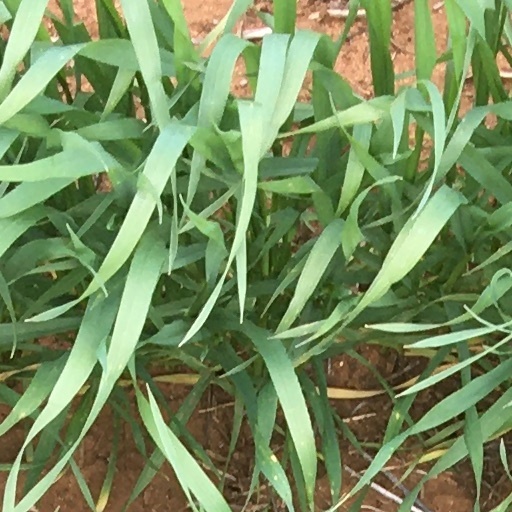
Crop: wheat